Aouste

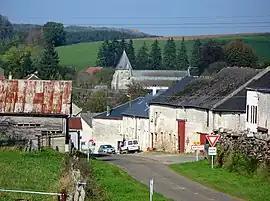
The D36 road from La Férée (to the south) passes through Aouste to Prez in the east.

Aouste is a commune in the Ardennes department in the Grand Est region of northern France.